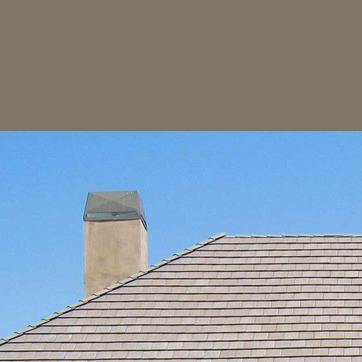
Material: sky